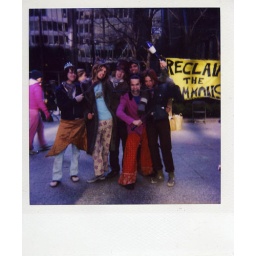
a mermaid, a confused kid in fur &amp;amp; pjs, a top hat, a bike punk, a pirate, and some girl